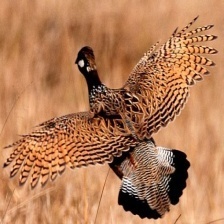
Species: BLACK FRANCOLIN
Scientific name: FRANCOLINUS FRANCOLINUS
ImageNet parent category: partridge